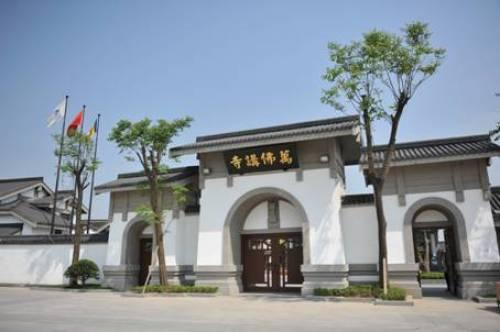
地标名称：上海万佛讲寺
所在城市：上海市·嘉定区